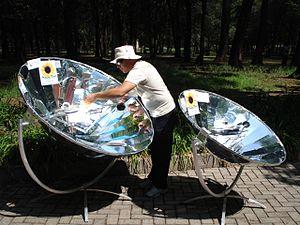
Le secteur de l'énergie au Mexique est largement dominé par les combustibles fossiles, en particulier le pétrole.